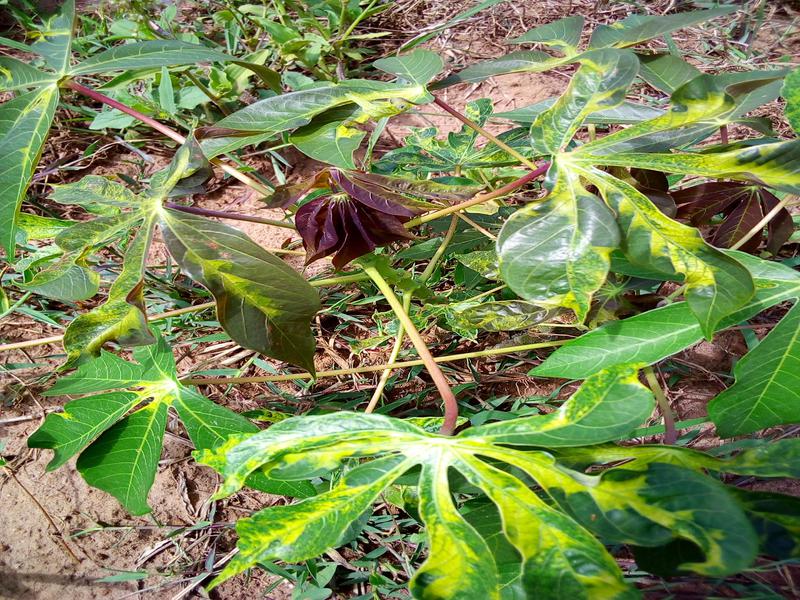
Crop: cassava
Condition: mosaic_disease